Jayne Mansfield in popular culture

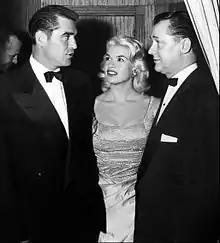
Jayne Mansfield with Steve Cochran and Ed Wynne, the owner of Harwyn Club in New York (1957)

Jayne Mansfield was an actress, singer, Playboy playmate and stage show performer who had an enormous impact on popular culture of the late 1950s despite her limited success in Hollywood. She has remained a well-known subject in popular culture ever since. During a period between 1956 and 1957, there were about 122,000 lines of copy and 2,500 photographs that appeared in newspapers. In an article on her in the "St. James Encyclopedia of Popular Culture" (1999), Dennis Russel said that "Although many people have never seen her movies, Jayne Mansfield remains, long after her death, one of the most recognizable icons of 1950s celebrity culture." In the novel "Child of My Heart" (2004) by Alice McDermott, a National Book Award winning writer, the 1950s is referred to as "in those Marilyn Monroe/Jayne Mansfield days". R. L. Rutsky and Bill Osgerby has claimed that it was Mansfield along with Marilyn Monroe and Brigitte Bardot who made the bikini popular.